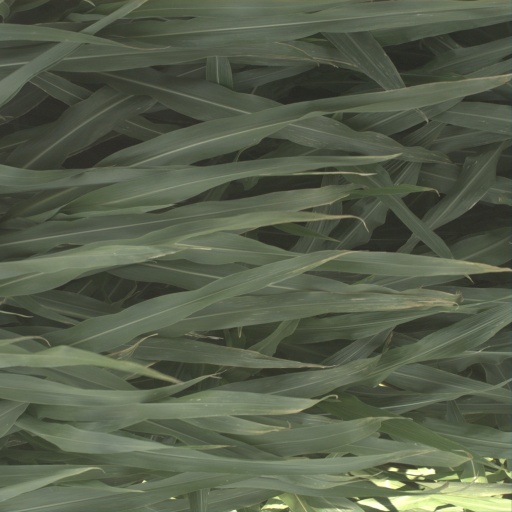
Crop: sorghum